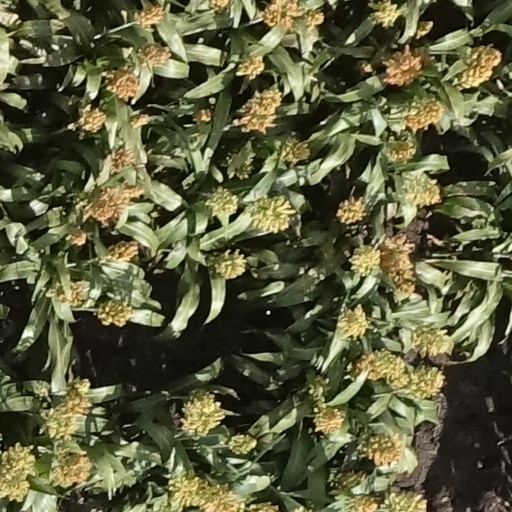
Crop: sorghum